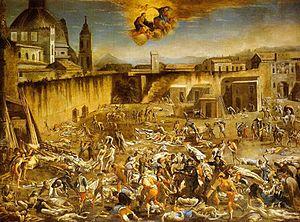
Athanasius Kircher, né le 2 mai 1602 à Geisa, près de Fulda et décédé le 27 novembre 1680 à Rome, est un prêtre jésuite allemand. Orientaliste distingué, et esprit éminemment encyclopédique, Kircher est un des savants les plus importants de l'époque baroque.
La Grande peste de Naples de 1656 est une épidémie de peste qui dévasta une partie de l'Italie, en particulier le Royaume de Naples en 1656. Elle commença à Naples provenant selon toute vraisemblance de Sardaigne, et causa la mort de 250 000 personnes sur une population estimée à 450 000 habitants. Dans le reste du royaume, le taux de mortalité oscille entre 50 et 60 % de la population.